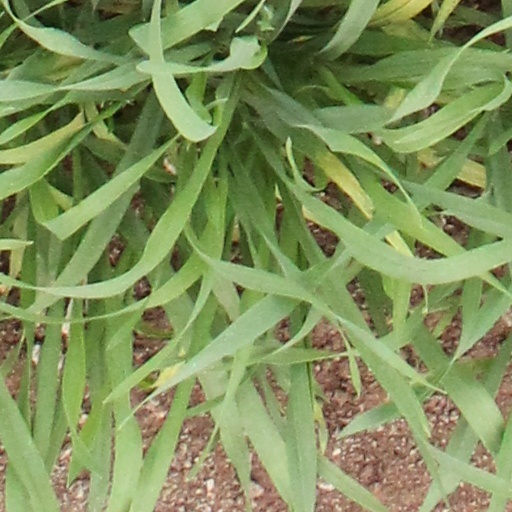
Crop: wheat